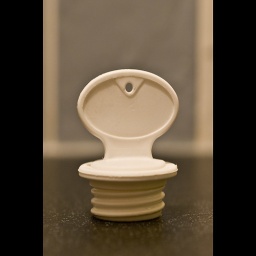
I'm a tired little Nezzaroo and I'm off to cuddle my hot water bottle in beddybyes. DSC_9940-2-resized